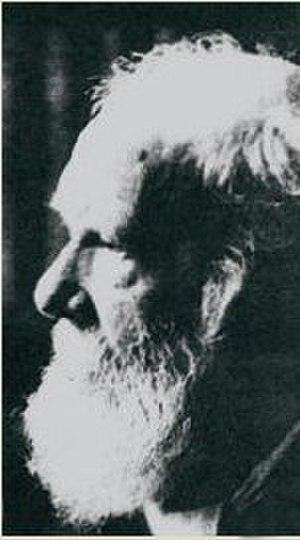
Wilhelm Victor Alfred Tepe, né à Amsterdam le 24 novembre 1840 et mort à Düsseldorf le 23 novembre 1920, est un architecte néerlandais, spécialisé dans l'architecture sacrée néo-gothique. C'était l'architecte le plus important dans ce domaine après Cuypers. De nombreuses églises ont été construites conformément à sa conception, en particulier dans l'archidiocèse d'Utrecht.